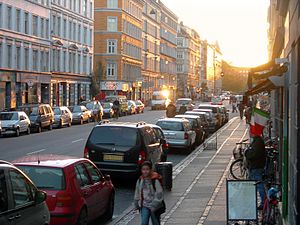
Istedgade
Istedgade set fra nummer 98 mod Enghave Plads.
Istedgade 1650 KBH V. Billedet er taget af Rasmus Riemann ud for Istedgade 98 mod Enghave Plads i sensommeren 2006.
Istedgade er en gade i København, som begynder ved Københavns Hovedbanegård og løber parallelt med Vesterbrogade ud til Enghave Plads og Enghaveparken, som ikke ligger langt fra Kødbyen og Halmtorvet.